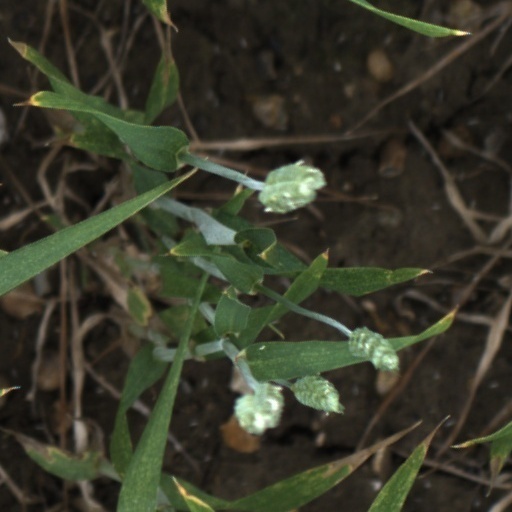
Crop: wheat